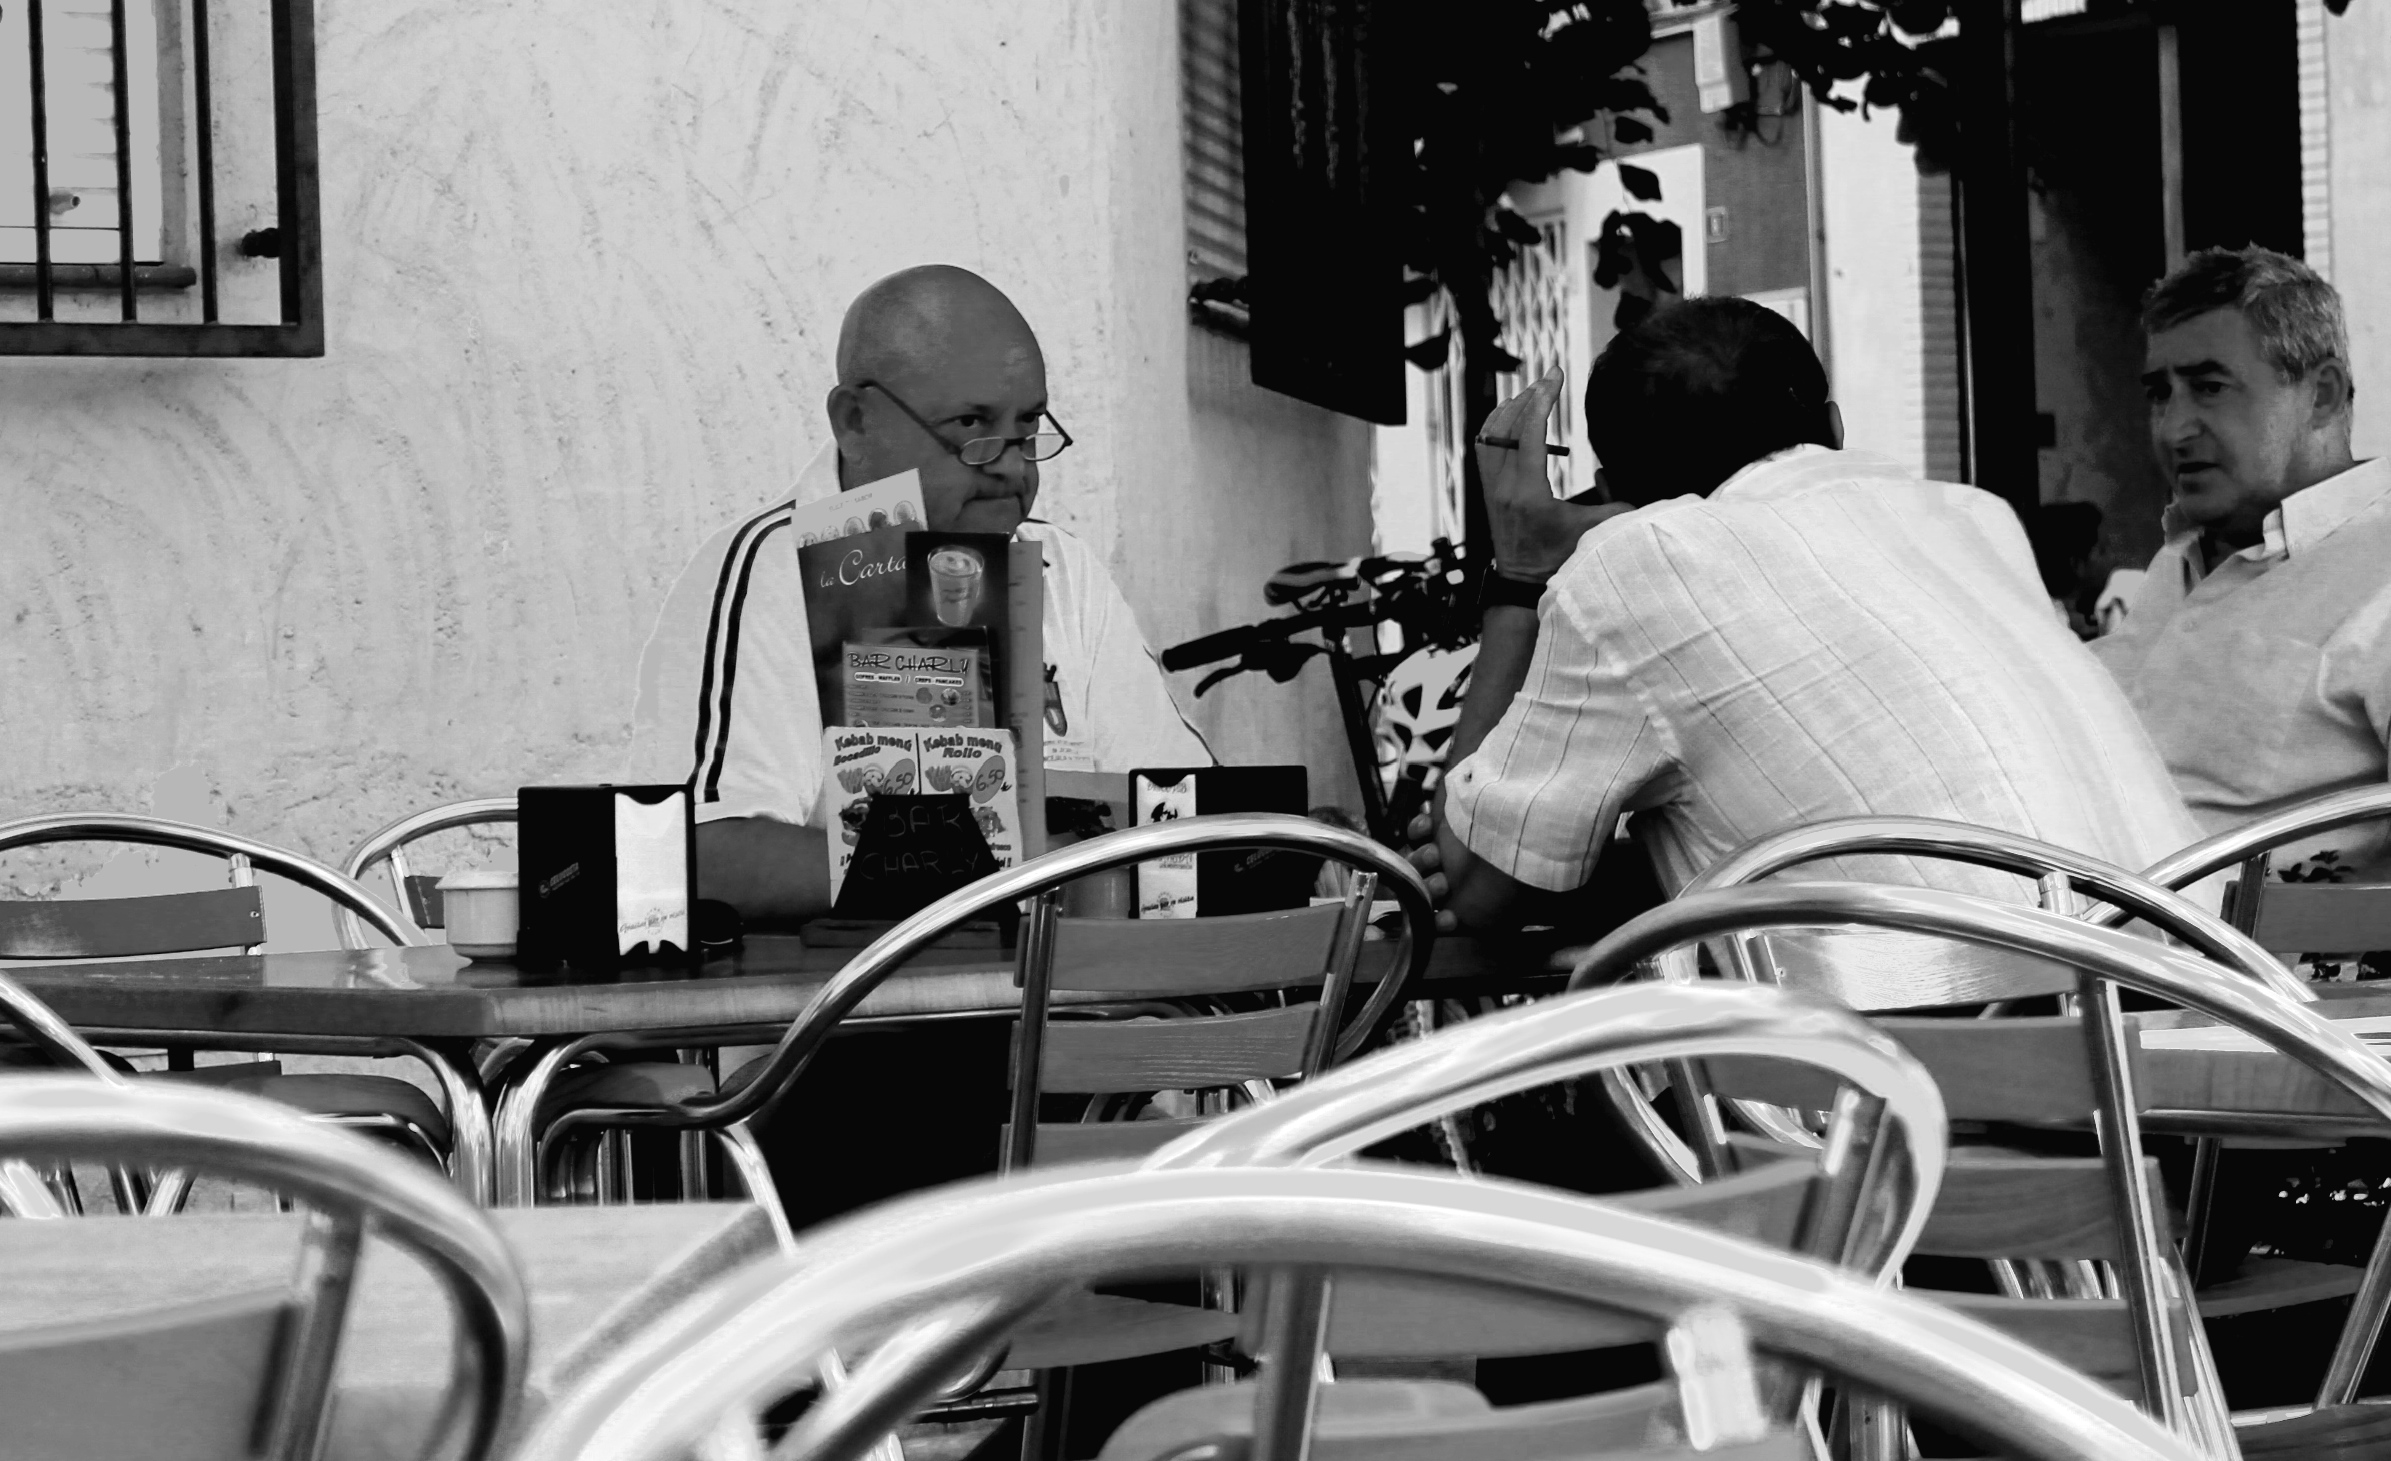
black and white, bicycle, vehicle, monochrome, photograph, monochrome photography